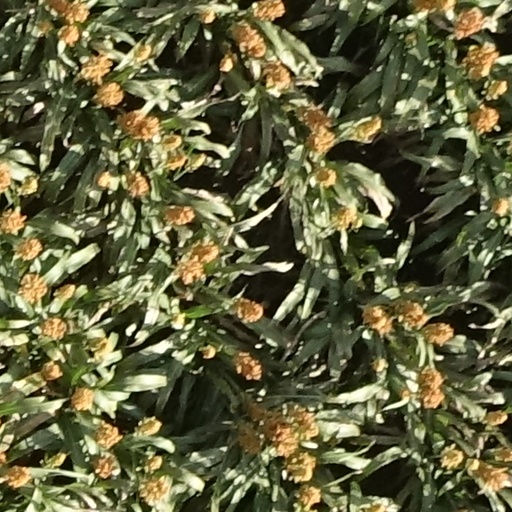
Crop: sorghum